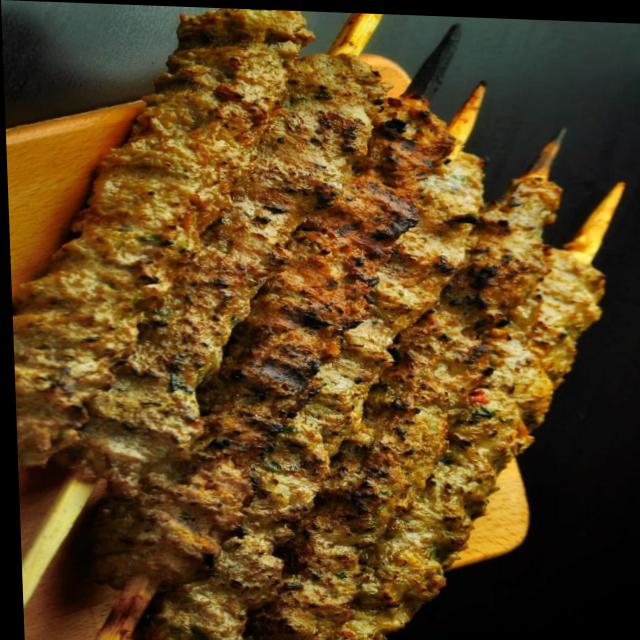
Dish: kebab